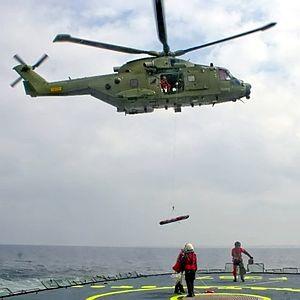
La Flyvevåbnet désigne la force aérienne royale de Danemark qui a pour rôle la défense du territoire, la sécurité intérieure et les opérations internationales.